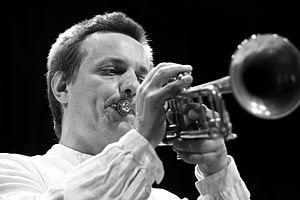
Le trompettiste Laurent Blondiau avec le groupe print de Sylvain Cathala en mai 2008 au studio de l'ermitage
Laurent Blondiau est un trompettiste et improvisateur de jazz belge né le 24 décembre 1968.